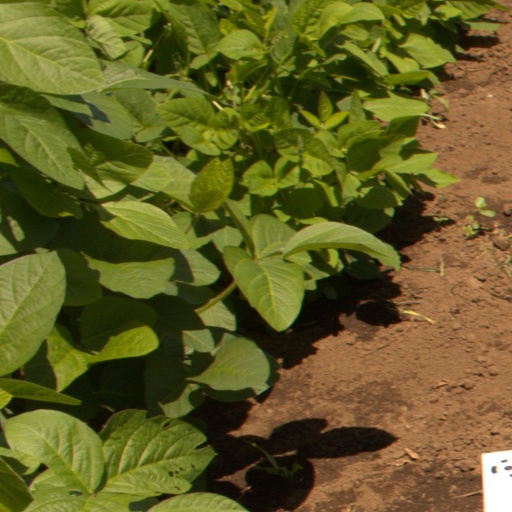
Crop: soybean